Sarovaram (film)

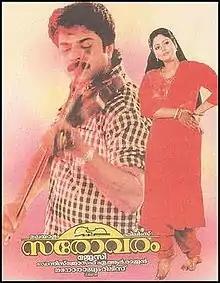
Poster designed by Gayathri Ashokan

Sarovaram is a 1993 Indian Malayalam-language film, directed by Jeassy and produced by K. M. Abraham, starring Mammootty, Narendra Prasad, Jayasudha and Thilakan. The film was a commercial failure at the box office.